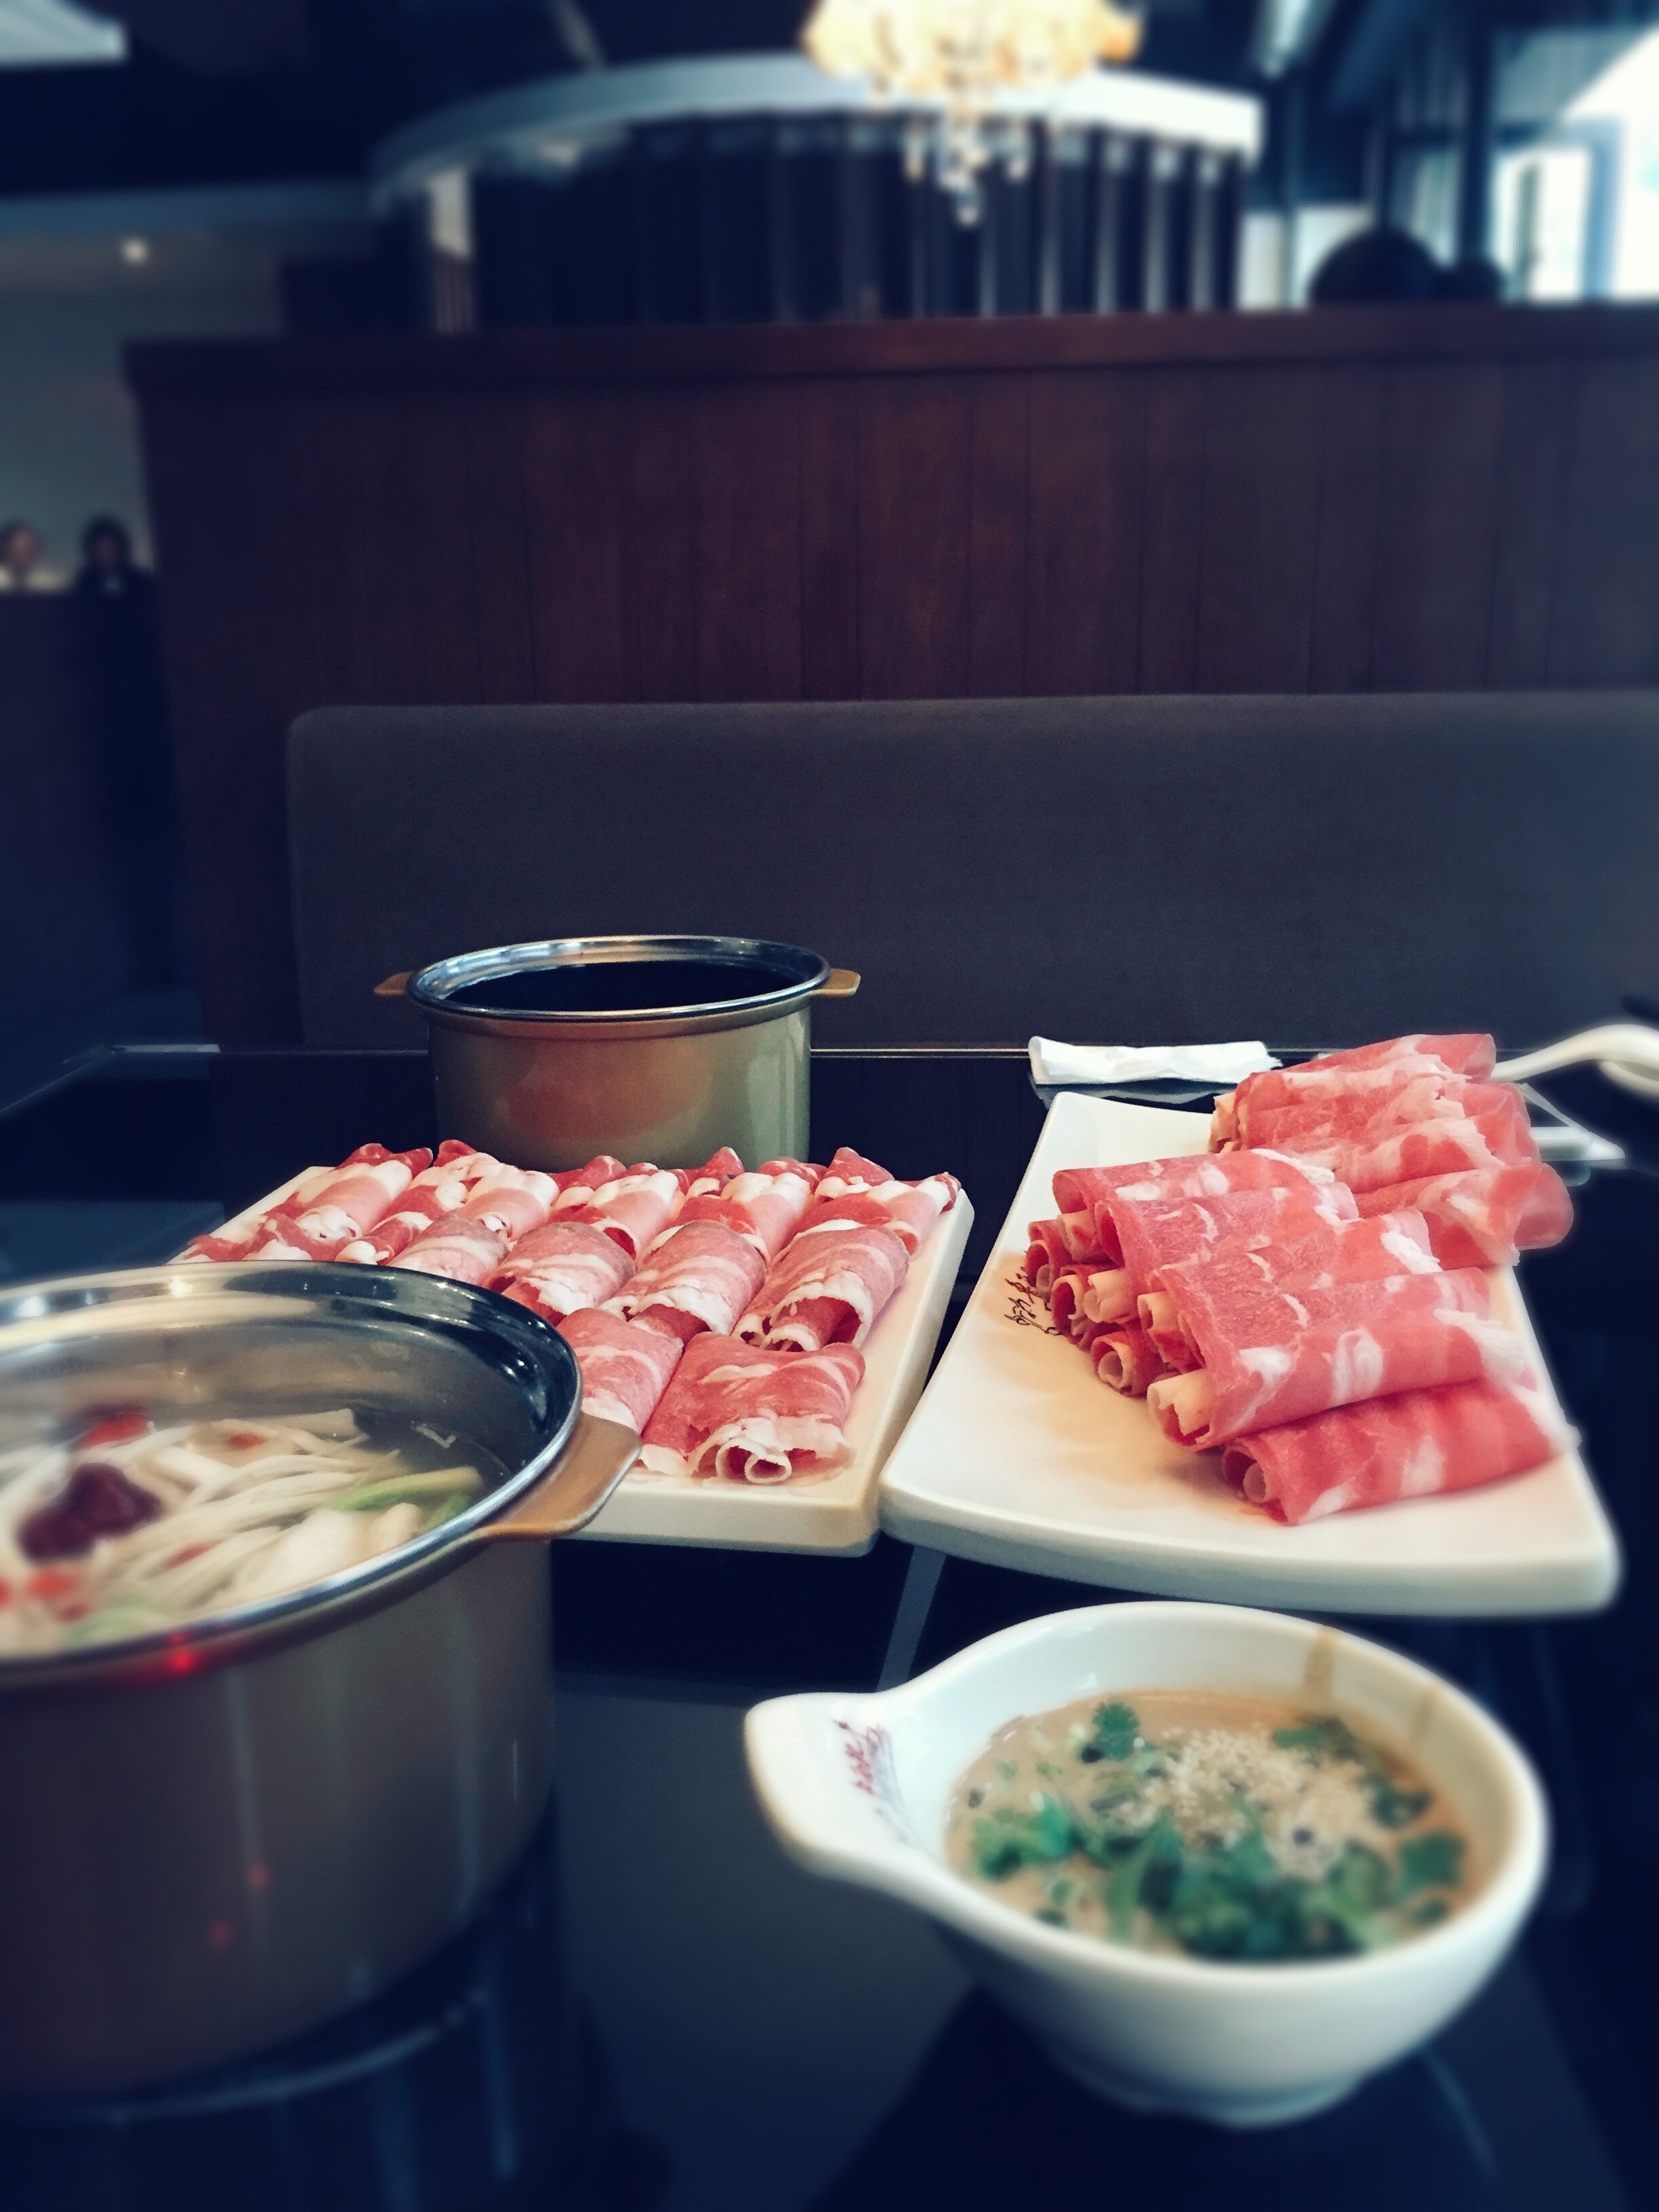
restaurant, bowl, dish, meal, food, breakfast, lunch, cuisine, prosciutto, parma ham, brunch, sense